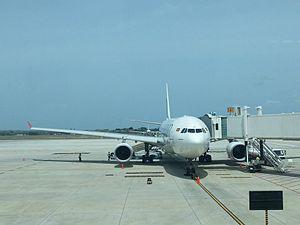
Cet article dresse une liste d'aéroports au Sri Lanka.
L'aéroport international Mattala Rajapaksa est un aéroport international desservant le sud-est de Sri Lanka. Il est situé dans la ville de Mattala, à 18 km de Hambantota. C'est le deuxième aéroport international du pays, après l'aéroport international Bandaranaike à Colombo. L'aéroport est dénommé d'après la famille Rajapaksa.